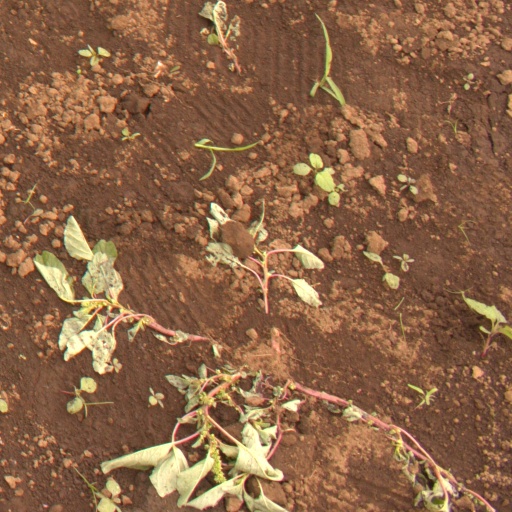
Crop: soybean